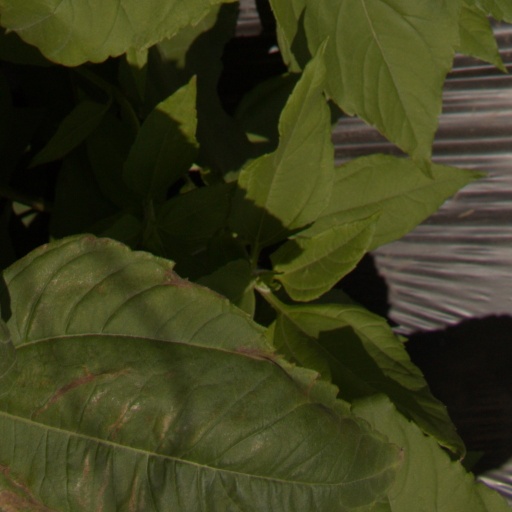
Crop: Jerusalem artichoke